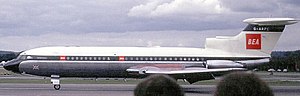
British European Airways
British European Airways eller British European Airways Corporation var et britisk flyselskab, som eksisterede fra 1946 til 1974. Flyselskabet havde flyvninger på europæiske og nordafrikanske ruter fra større lufthavne i Stobritannien som London, Manchester, Edinburgh, Belfast og Glasgow. BEA ophørte i 1974, da virksomheden blev fusioneret med British Overseas Airways Corporation for at danne det nye flyselskab British Airways. BEA havde sit hovedkvarter i BEAline House i Ruislip i Hillingdon i London.